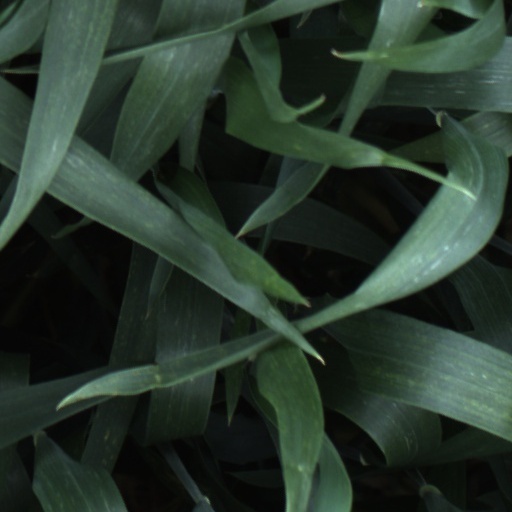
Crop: wheat